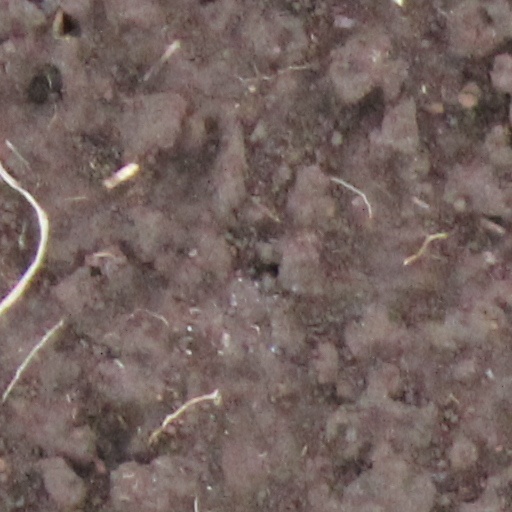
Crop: wheat